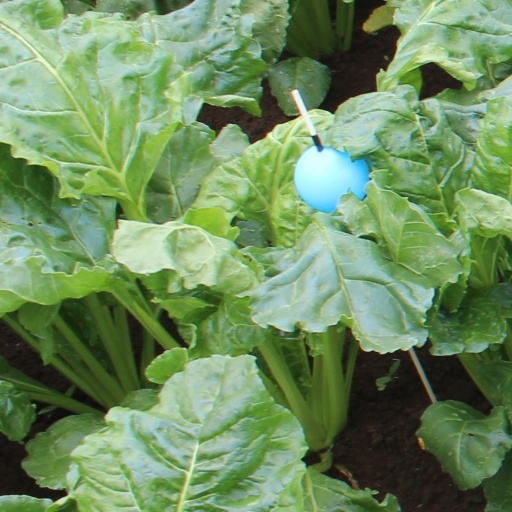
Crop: sugar beet